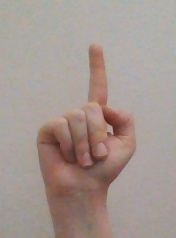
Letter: bb